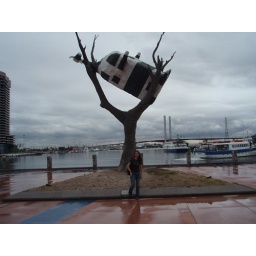
cow on a tree in the docklands